Daniel Avilés

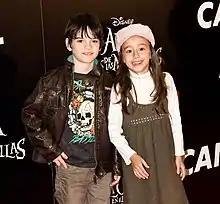
Daniel Avilés in 2010

Daniel Avilés Valiente (born 4 April 2001) is a Spanish actor, best known for his role of Carlitos in the series "Los protegidos".